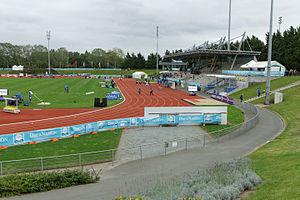
Le DécaNation est une compétition d'athlétisme par équipes organisée depuis 2005 par la Fédération française d'athlétisme. Les cinq premiers DécaNations ont eu lieu au Stade Charléty de Paris, l'édition 2010 à Annecy, l'édition 2011 à Nice, l'édition 2012 à Albi et l'édition 2013 à Valence. Le 10ᵉ anniversaire a eu lieu à Angers, au stade du Lac de Maine, le samedi 30 août 2014.